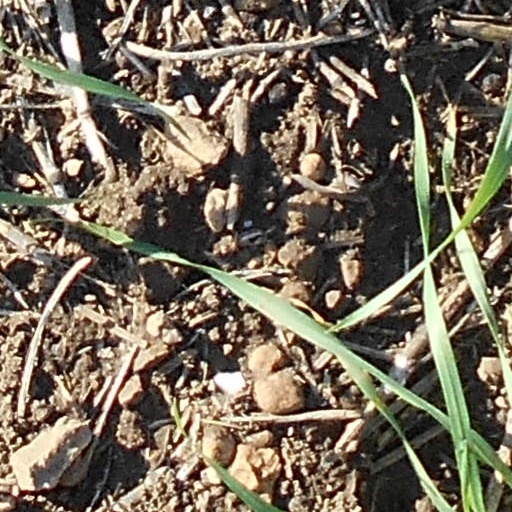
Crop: wheat